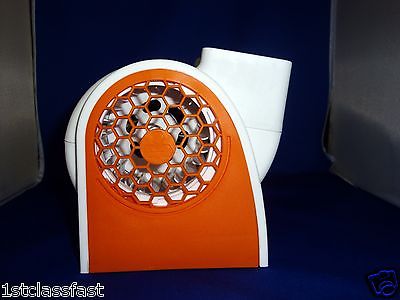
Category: fan